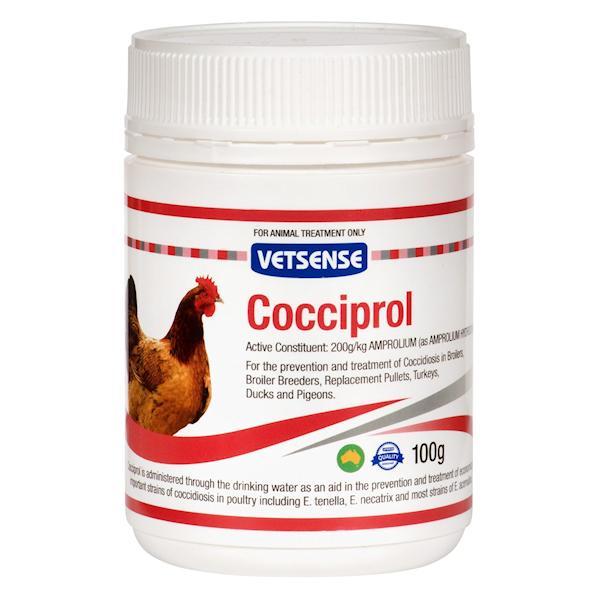
Dawa ya mifugo maalumu inayotumika kwa kuku, ikiwa imehifadhiwa katika kopo dogo lililofungwa vizuri, ikiwa na kikaratasi kinachoonesha jina la dawa hiyo pamoja na namna ya kutumia.